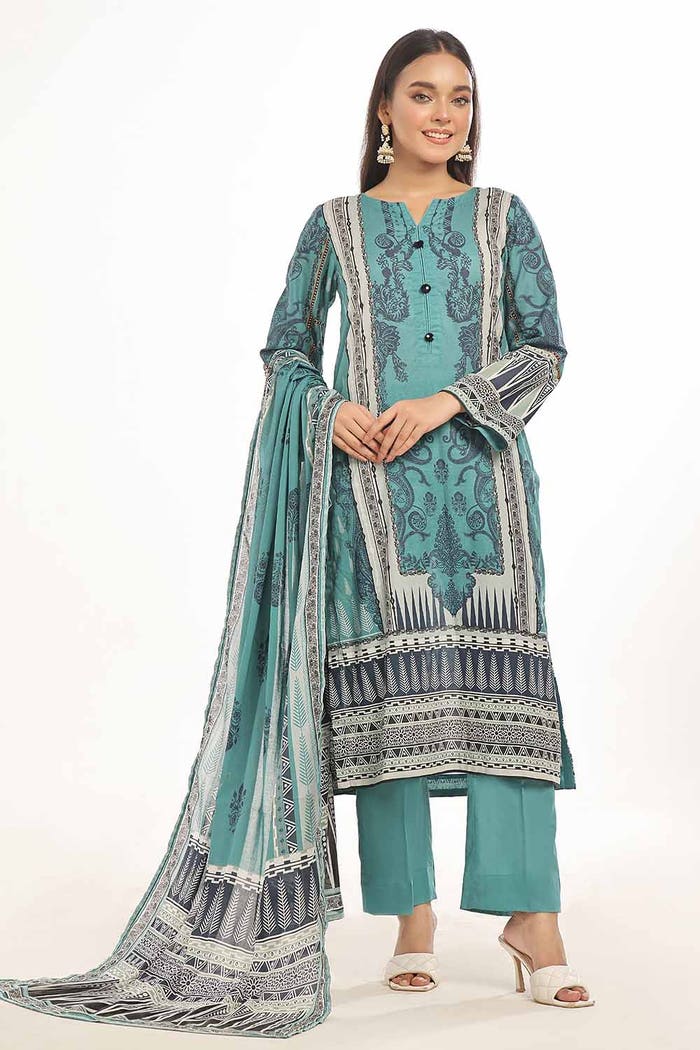
teal multi embroidered cotton suit